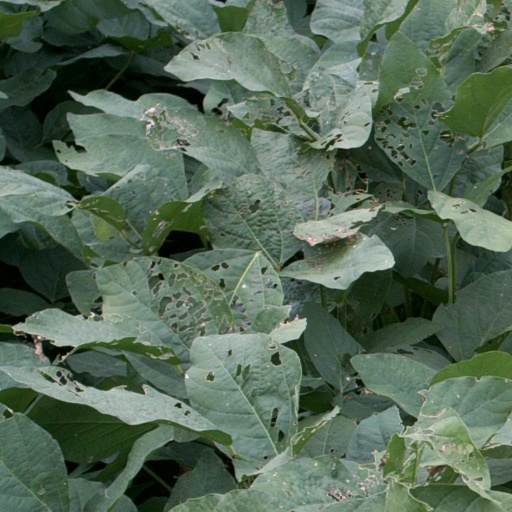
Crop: soybean